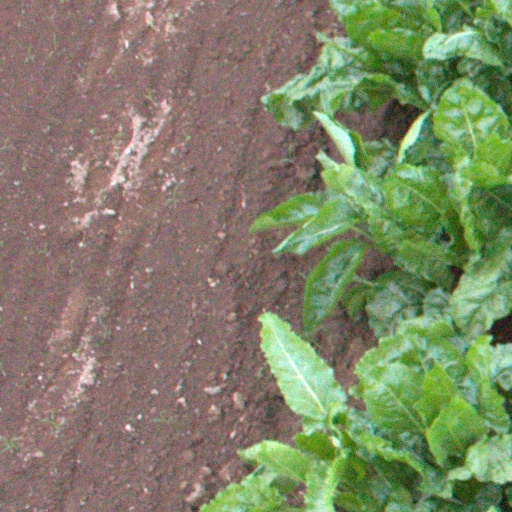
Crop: sugar beet